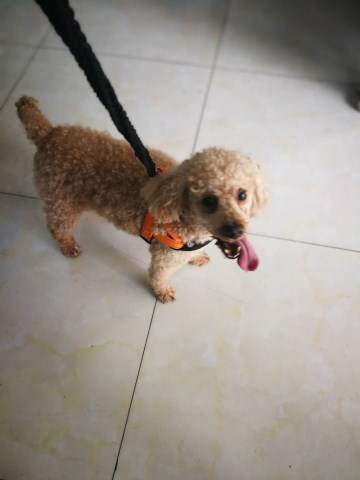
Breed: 7449-n000128-teddy